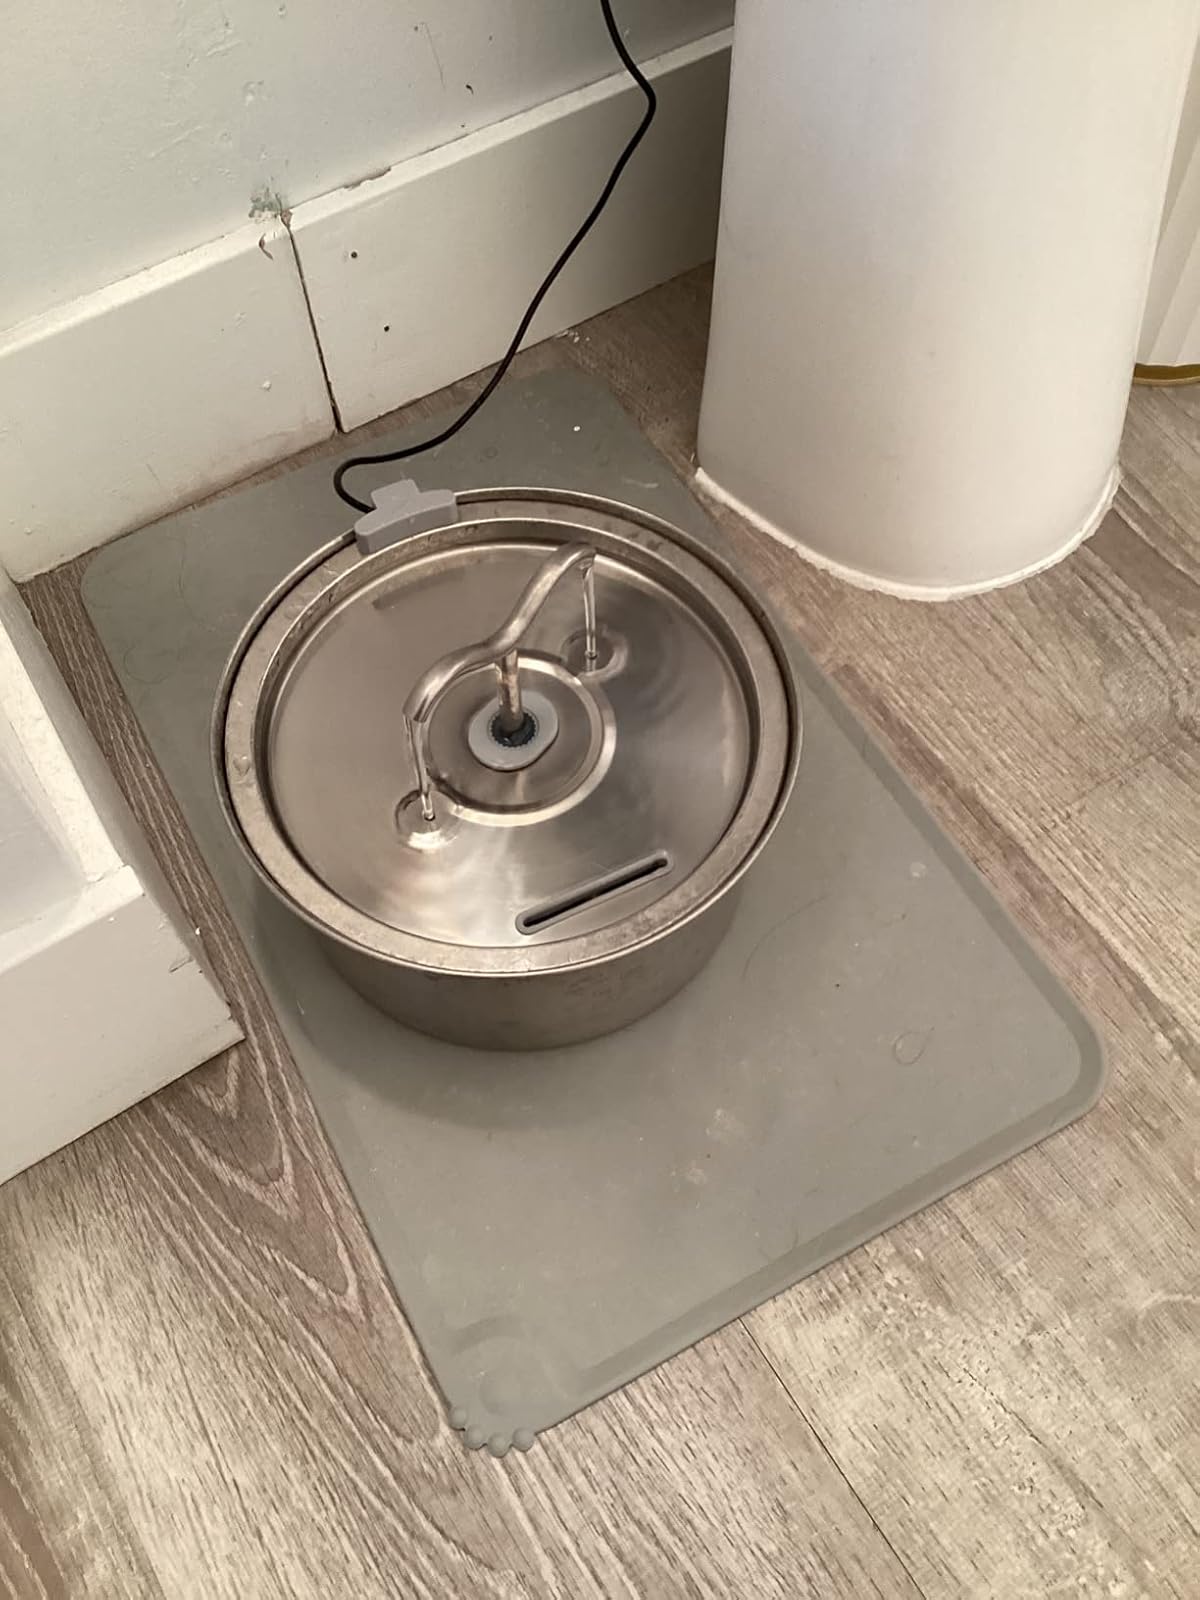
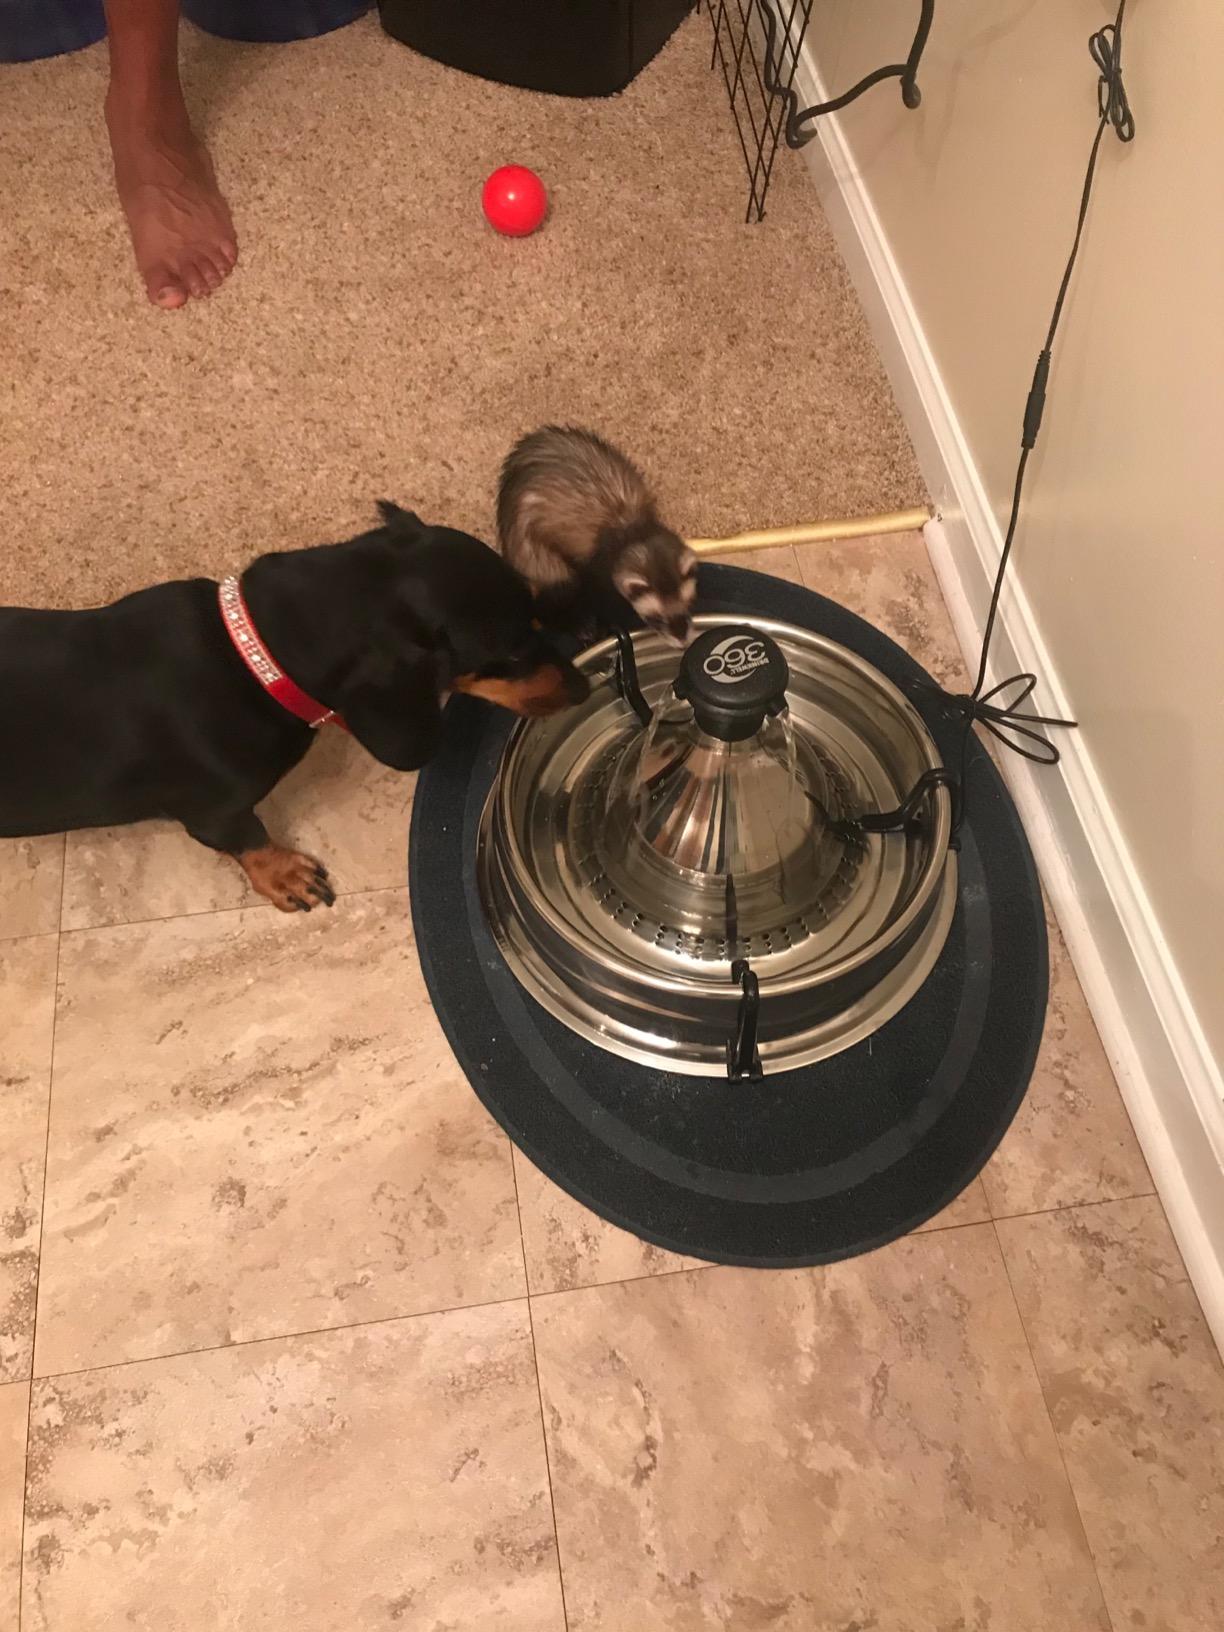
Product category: items_bowl
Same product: no